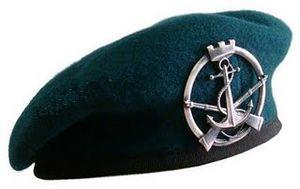
Le régiment Lagunari « Serenissima » est une unité spéciale de l'Armée de terre italienne.